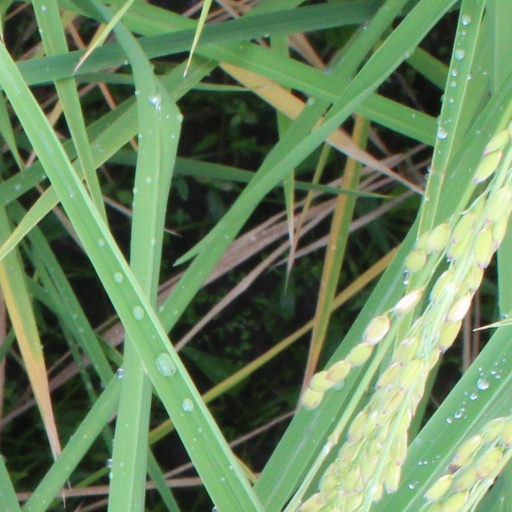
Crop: rice